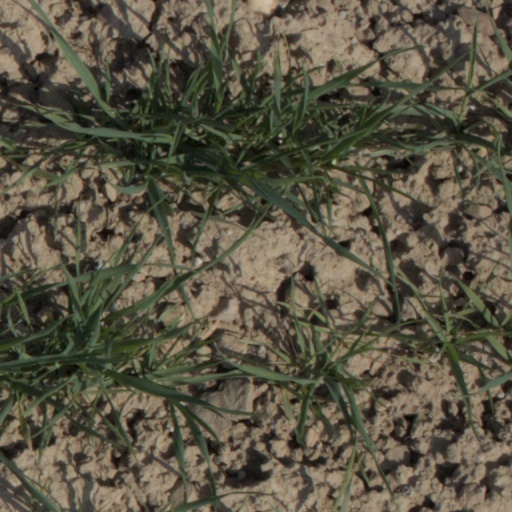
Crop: wheat